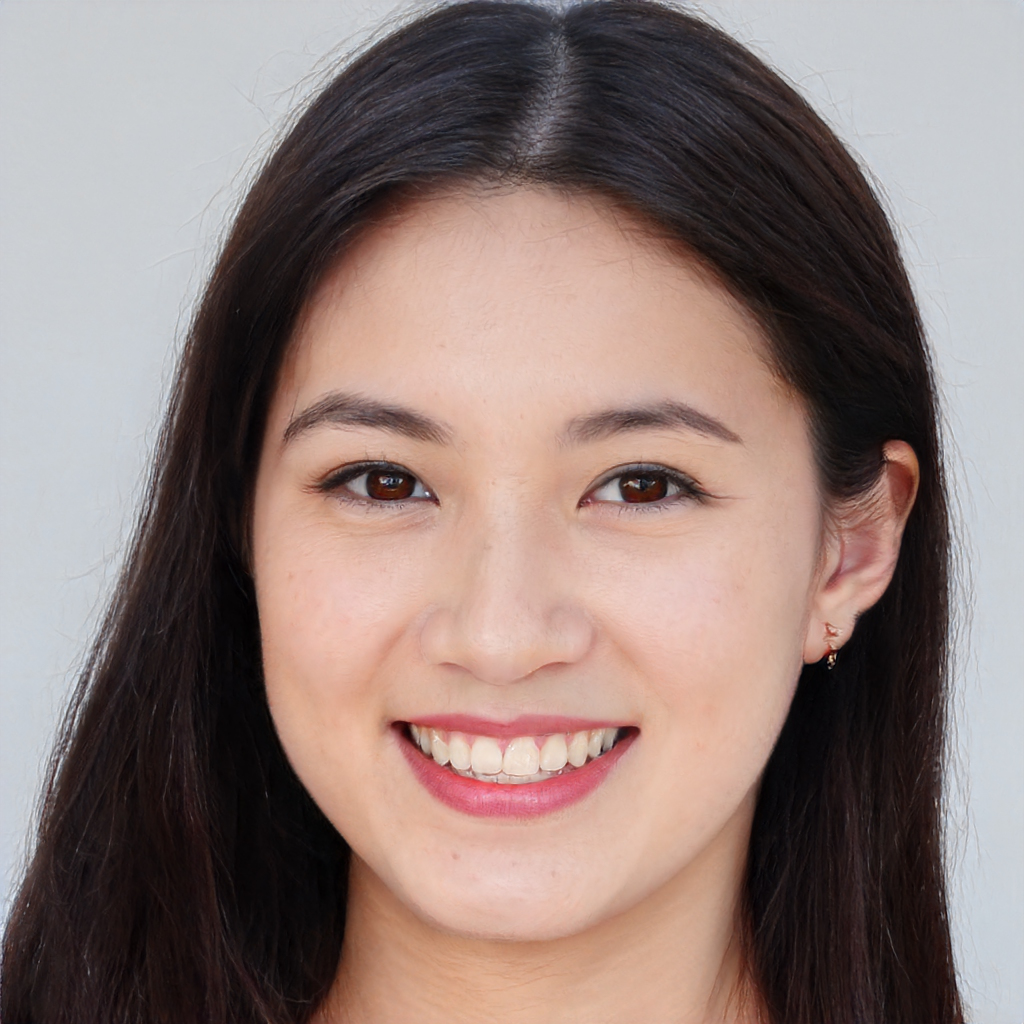
Portrait style: Real Portrait